Bicycle brake

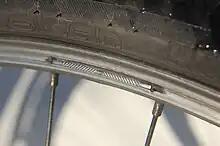
Aluminium rim worn out by V-brakes. The outer wall has been worn through and the wheel is dangerously weakened. This is a disadvantage of rim brakes.

Rim brakes are inexpensive, light, mechanically simple, easy to maintain, and powerful. However, they perform relatively poorly when the rims are wet, and will brake unevenly if the rims are even slightly warped. Because rims can carry debris from the ground to the brake pads, rim brakes are more prone to clogging with mud or snow than disc brakes (where braking surfaces are higher from the ground), particularly when riding on unpaved surfaces. The low price and ease of maintenance of rim brakes makes them popular in low- to mid-price commuter bikes, where the disadvantages are alleviated by the unchallenging conditions. The light weight of rim brakes also makes them desirable in road racing bicycles.